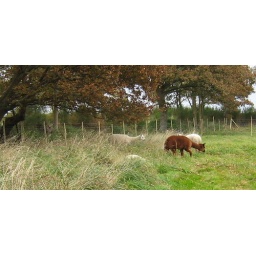
The girls new field in Brittany